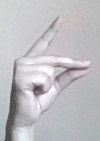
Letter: ta